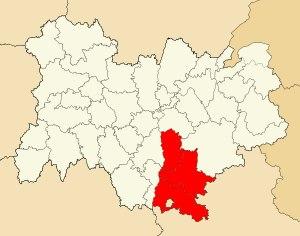
Le département de la Drôme comprend trois arrondissements.